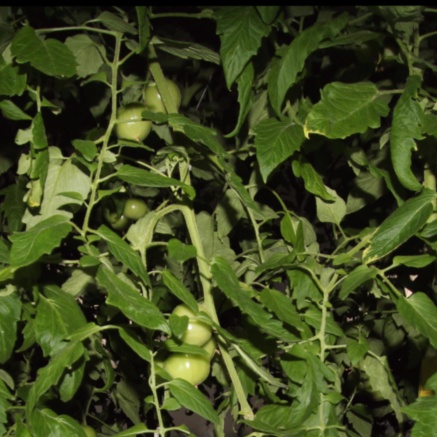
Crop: tomato